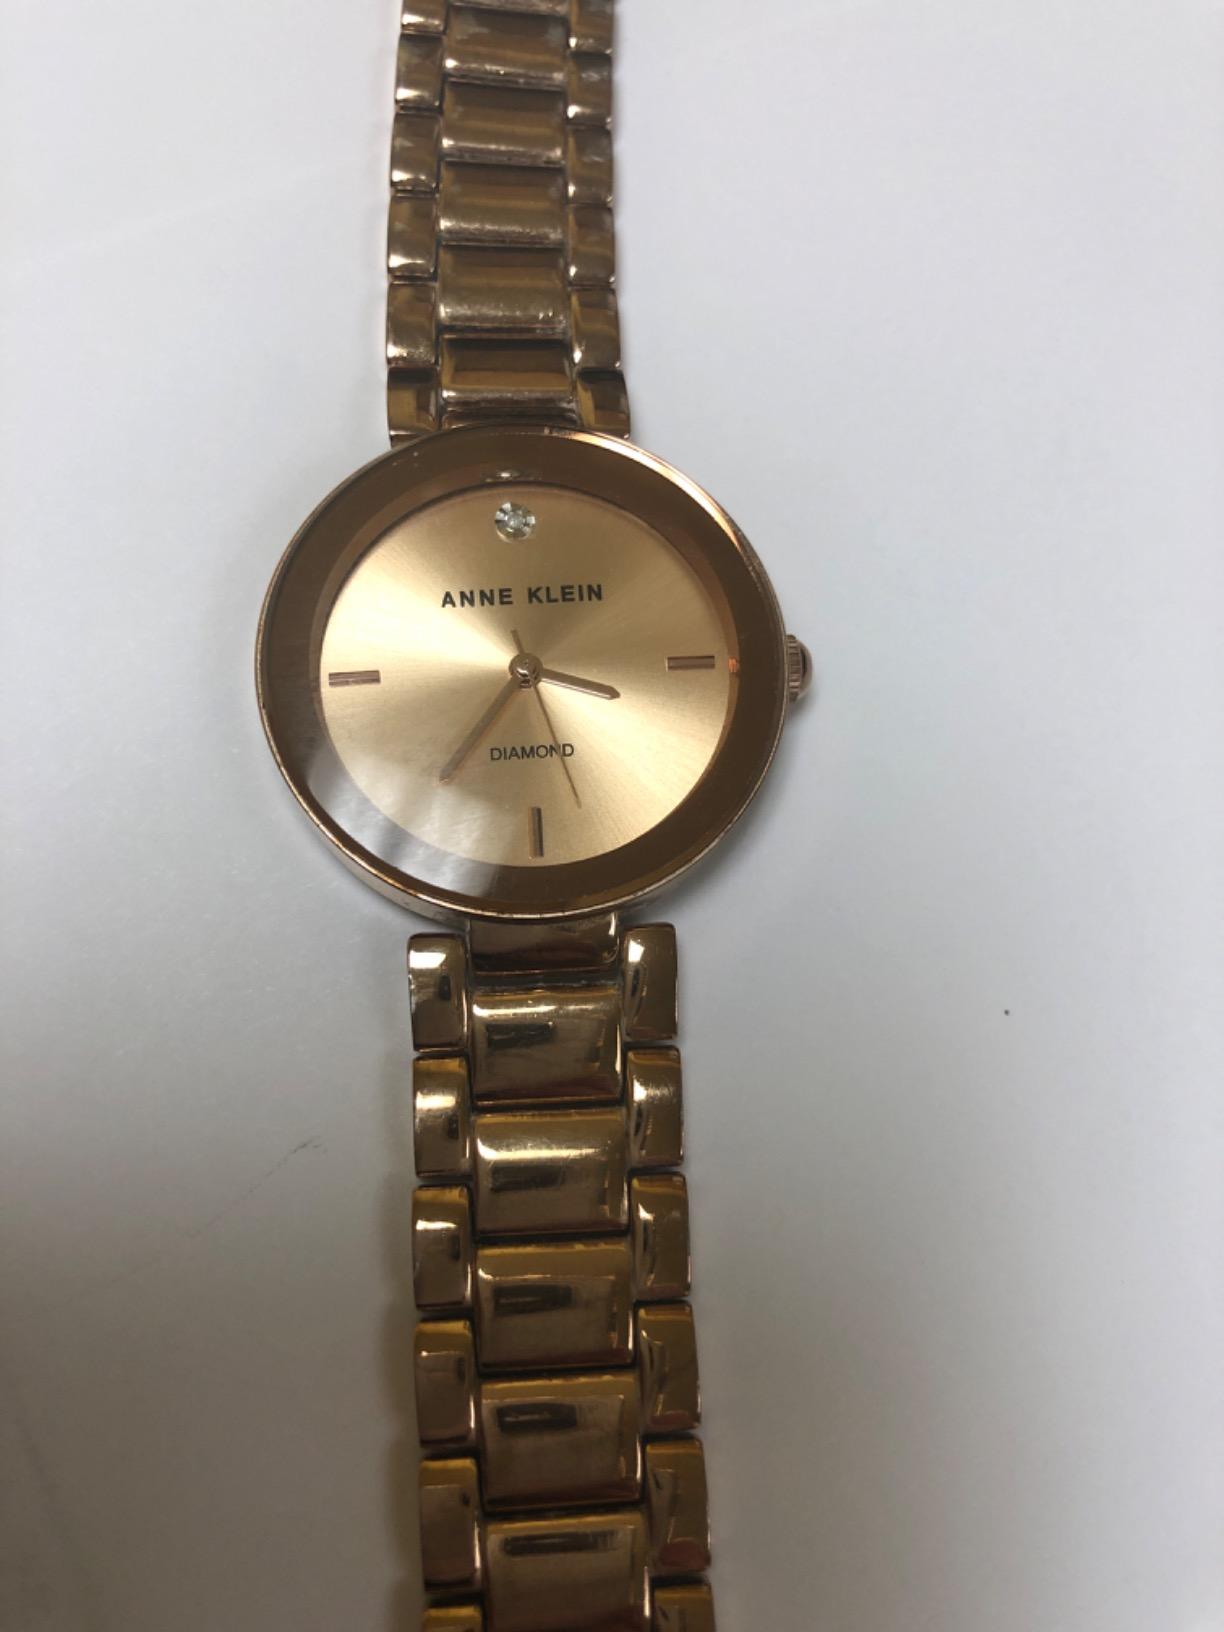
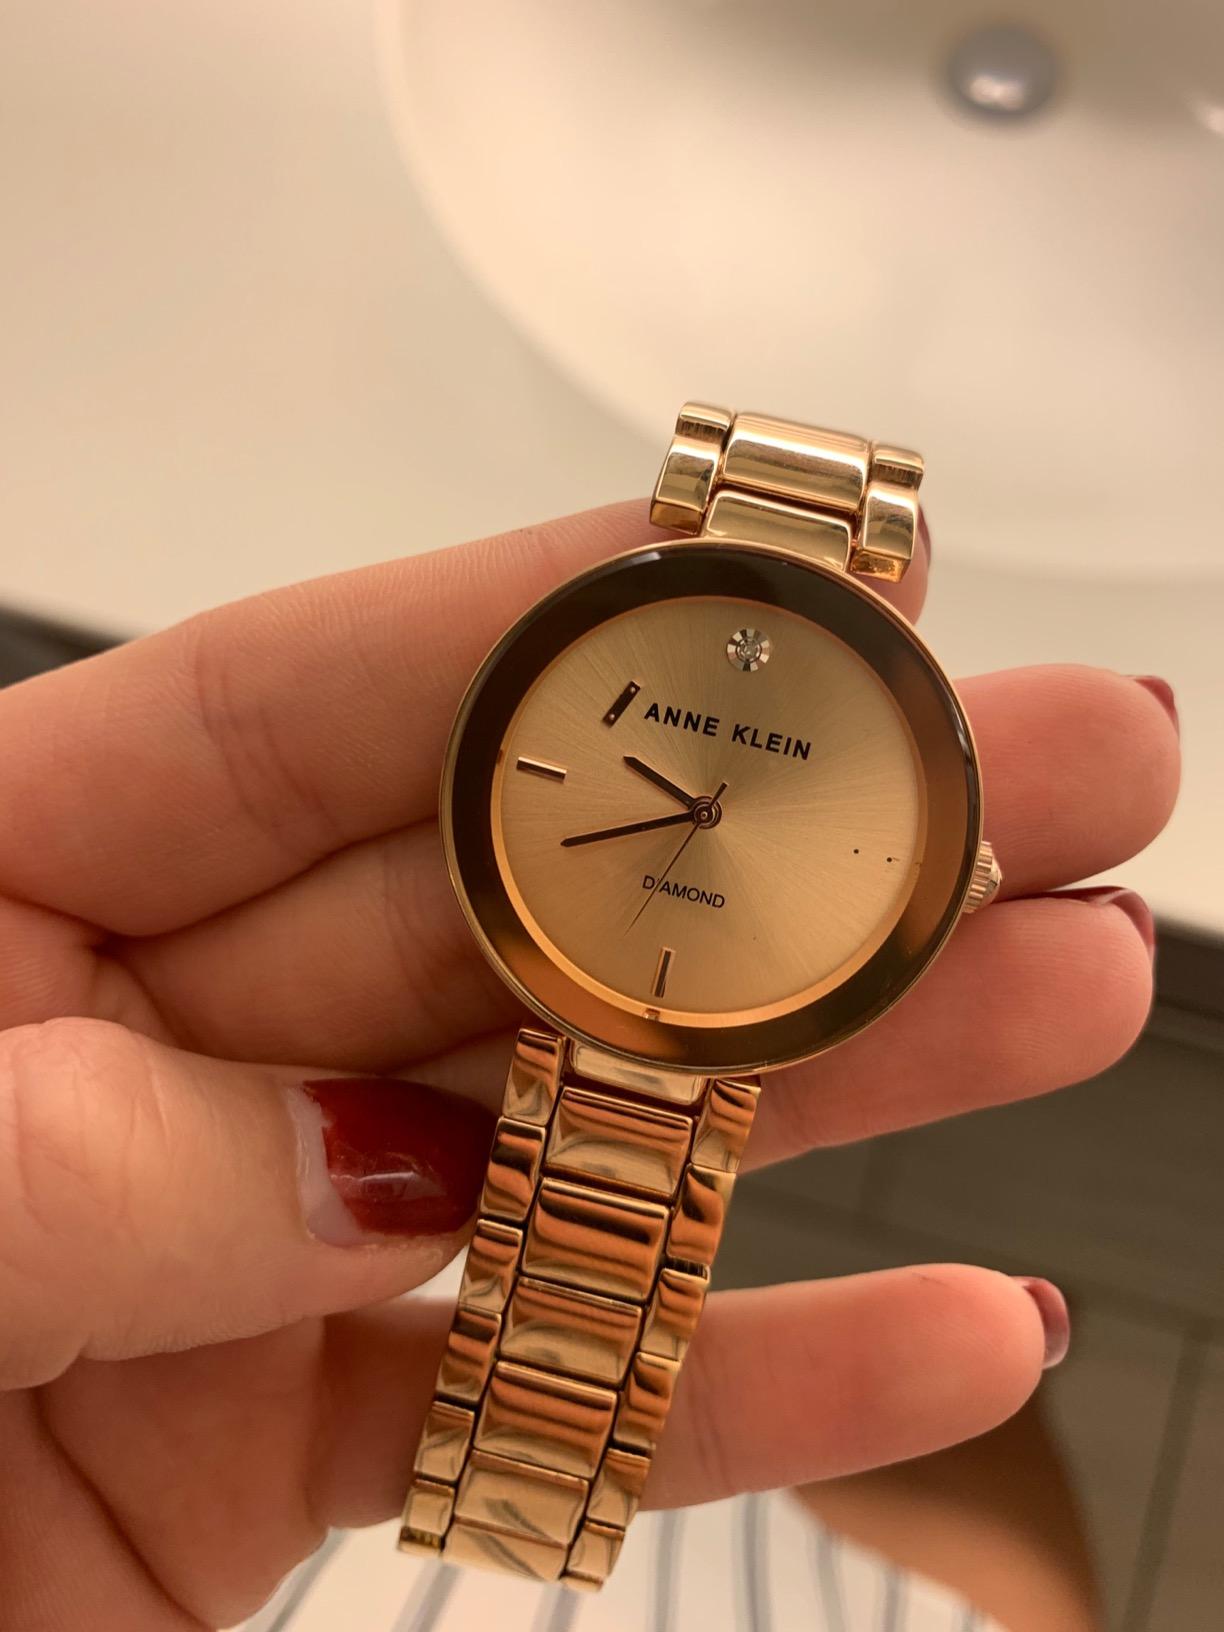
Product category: accessories_watch
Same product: yes